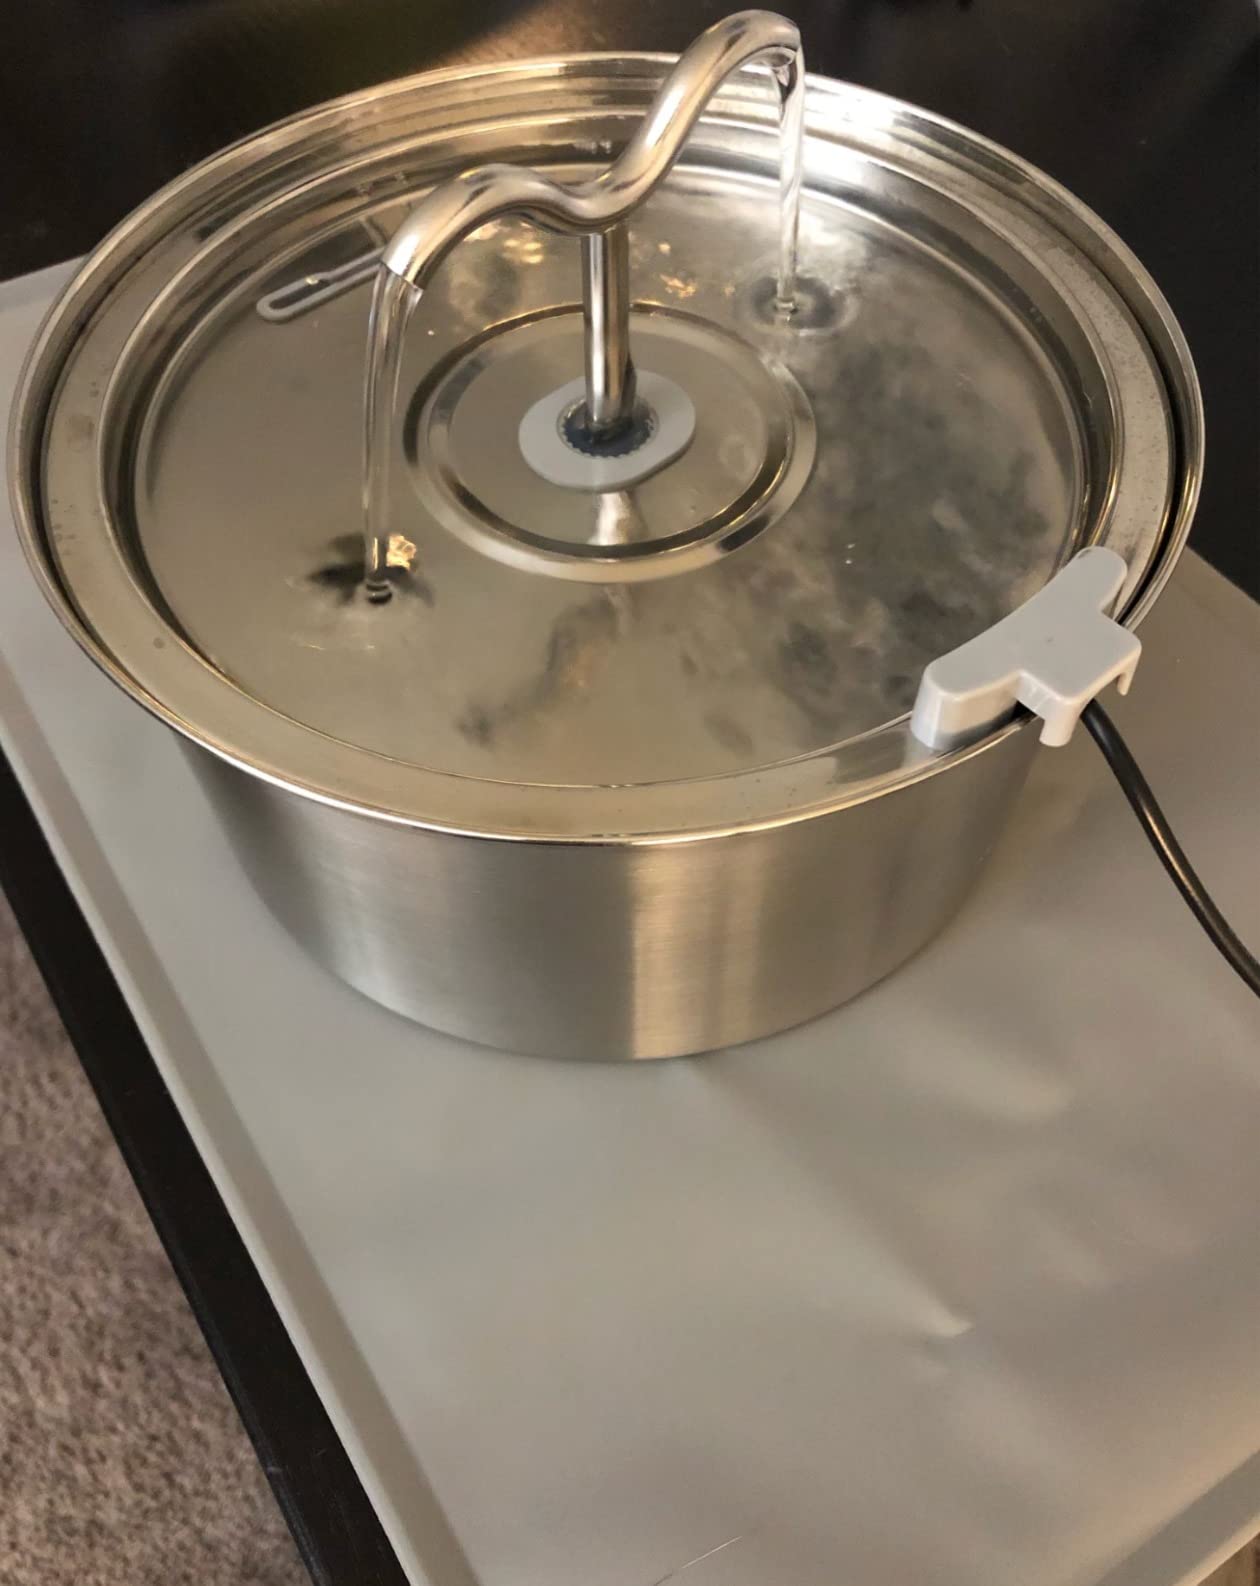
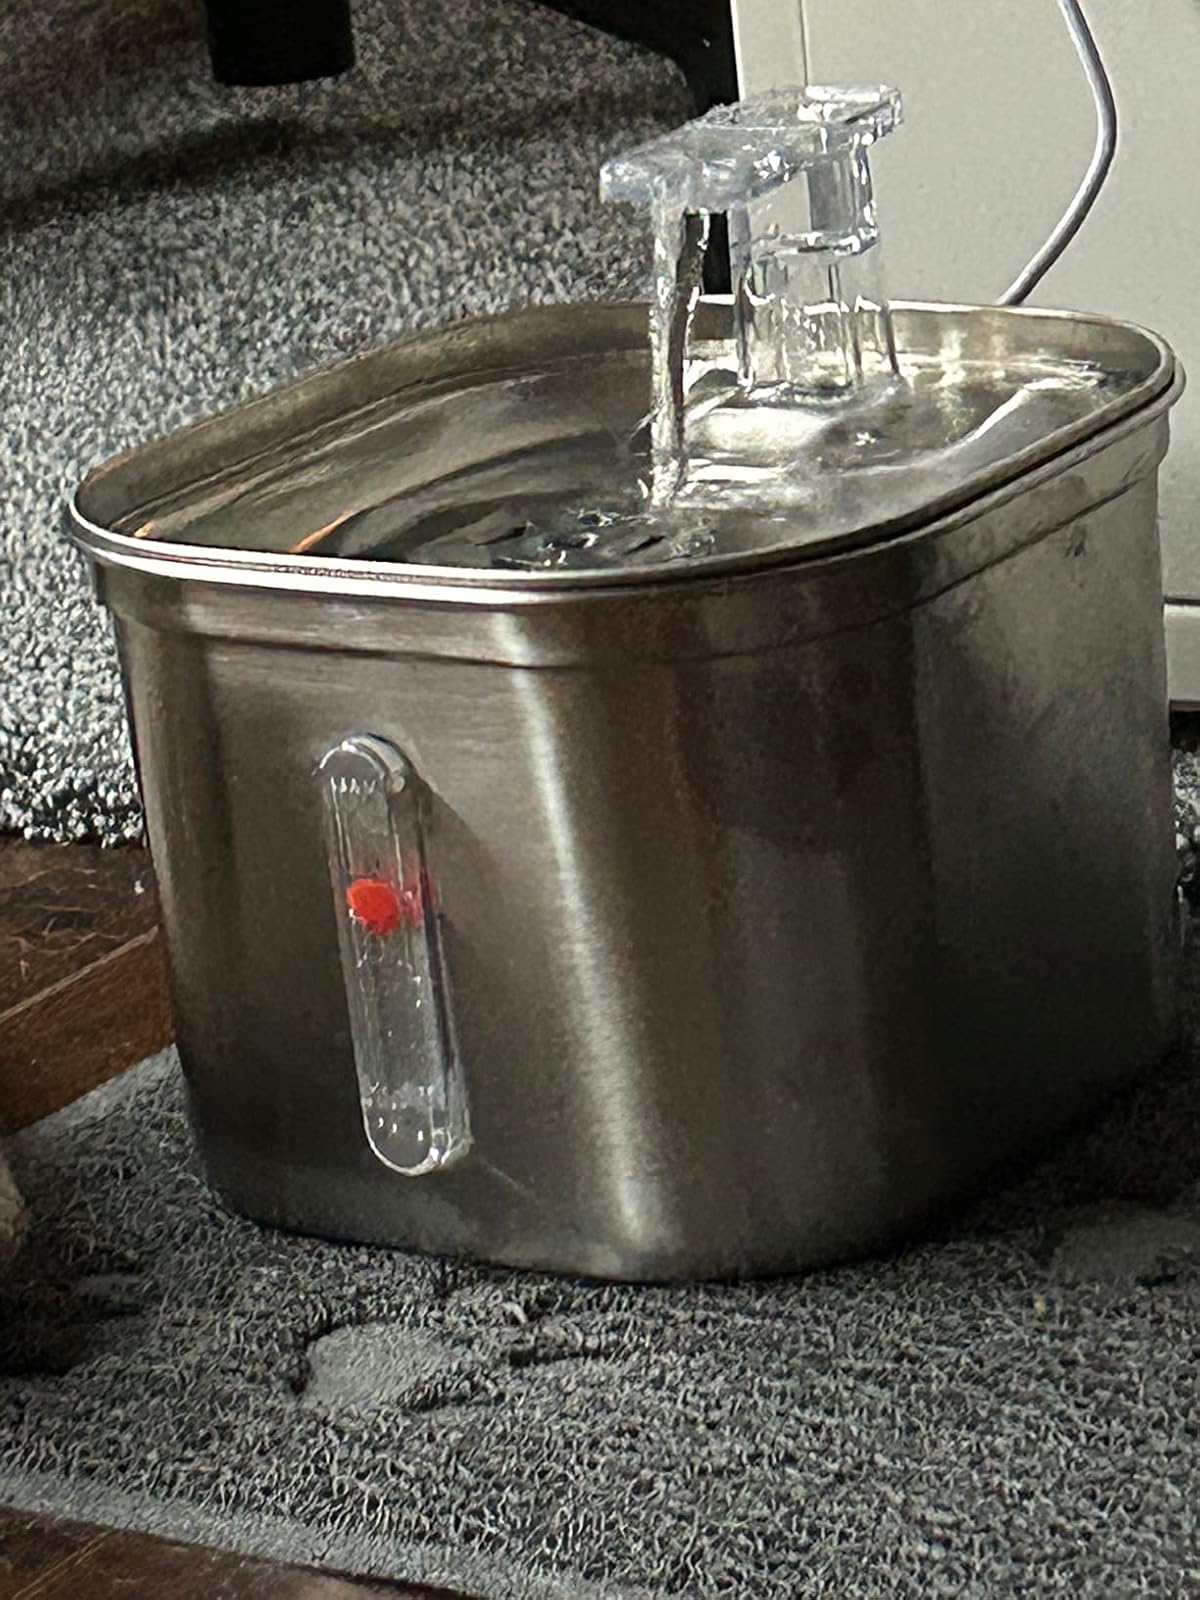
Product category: items_bowl
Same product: no